Biennale of Spatial Forms in Elbląg

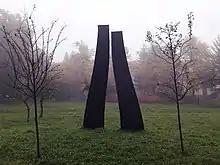
An outdoor large-scale sculpture by Zbigniew Dłubak exhibited at the First Biennial of Spatial Forms in 1965, currently located in Kajki Park in Elbląg

Biennale of Spatial Forms in Elbląg (Biennale Form Przestrzennych w Elblągu) was a bi-annual art exhibition organized by state-owned Zakłady Mechaniczne Zamech in Elbląg (Polish People's Republic) between 1965 and 1973. Described as the largest "experiment combining art and industry in Poland," the biennale had five editions, with only the first two dedicated primarily to sculpture and spatial forms.